Luis Suárez

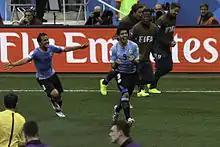
Suárez (middle) celebrating one of his two goals against England at the 2014 World Cup

In June 2010, Óscar Tabárez named Suárez to Uruguay's 23-man World Cup squad. Uruguay began the tournament with a 0–0 draw against France. In the second match, a 3–0 win over South Africa, Suárez drew a penalty and assisted Álvaro Pereira's stoppage time goal. In the final match of the group stage, he headed in a goal off a pass from Edinson Cavani and was named Man of the Match in a 1–0 win over Mexico. Uruguay won Group A and advanced to the knockout stage.